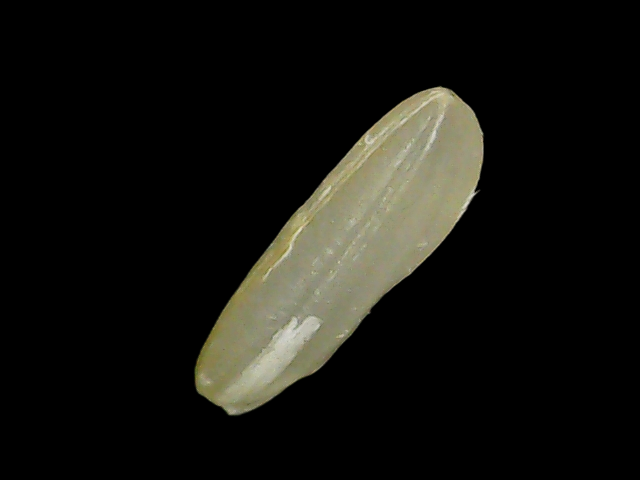
Rice variety: Binadhan26